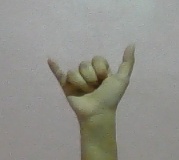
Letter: ya